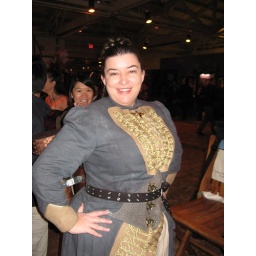
SteamPunk girl front. I drooled over the soutach work on her jacket, and recognized the book it was from. *grin*